Early life and career of Abraham Lincoln

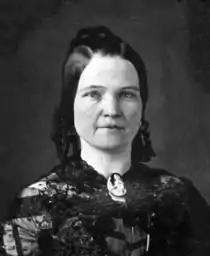
Mary Todd Lincoln around 1846 – She is described by one Lincoln biographer when she moved to Springfield as "a small, pretty young woman of twenty-two years, with beautiful pale, white skin, brown hair, and remarkably vivid blue eyes."

In the next session a newly elected legislator, Stephen A. Douglas, went even further and proposed a comprehensive $10 million state loan program, which Lincoln supported. However, the Panic of 1837 effectively destroyed the possibility of more internal improvements in Illinois. The state became "littered with unfinished roads and partially dug canals"; the value of state bonds fell; and interest on the state's debts was eight times its total revenue. The state government took forty years to pay off this debt.